Jill Greenwood

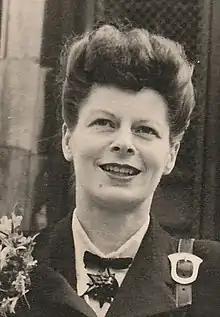
Greenwood in 1946

Gillian Greenwood, Baroness Greenwood of Rossendale (11 April 1910 – 19 July 1995), commonly known as Jill Greenwood, was an English artist, illustrator and designer, co-creator of the Ministry of Information's "Make-Do and Mend" pamphlet series and an important early member of the Campaign for Nuclear Disarmament.